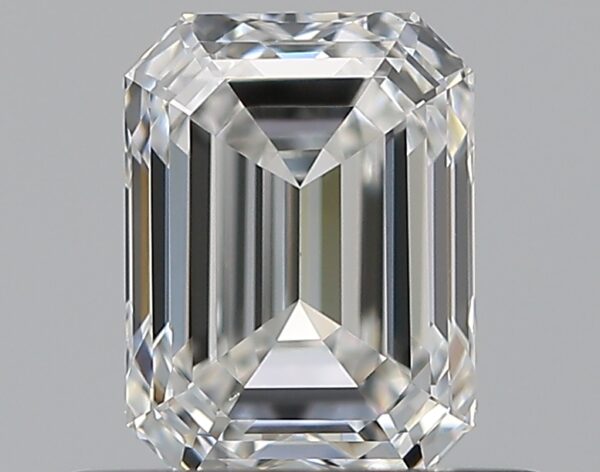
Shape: emerald
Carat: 0.59
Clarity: VS2
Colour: F
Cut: EX
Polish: VG
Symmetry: VG
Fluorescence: N
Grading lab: GIA
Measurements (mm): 5.41 x 4 x 2.73